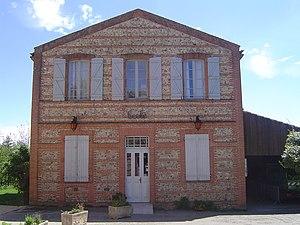
Vue de l'école de Montbrun-Lauragais.
Montbrun-Lauragais est une commune française située dans le département de la Haute-Garonne, en région Occitanie. Montbrun-Lauragais est une commune de la communauté d'agglomération Sicoval.